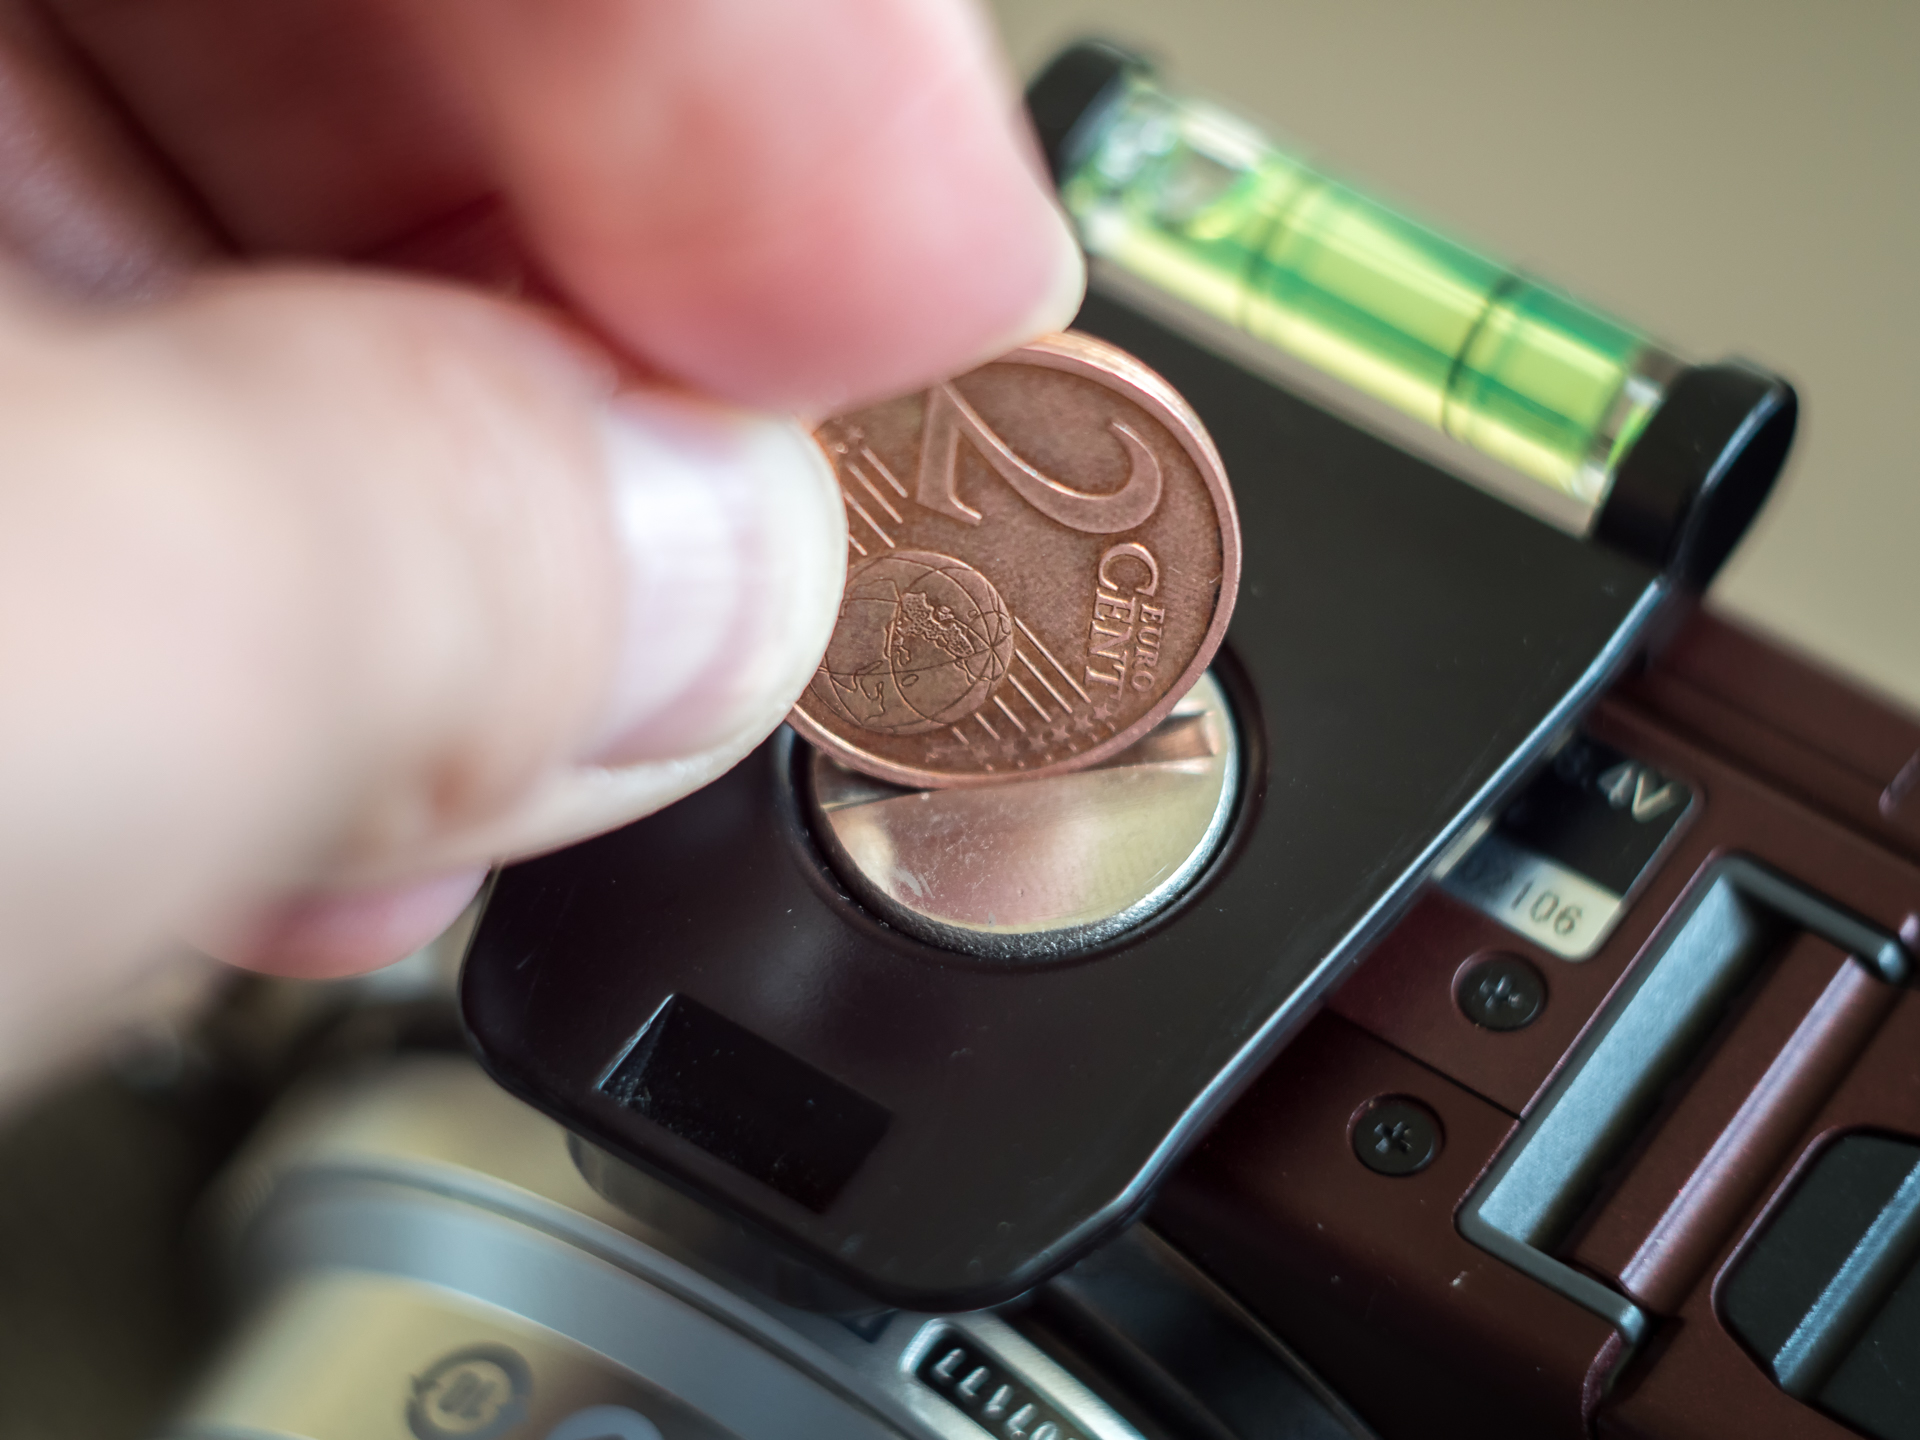
hand, money, human body, eye, organ, helios, geld, panasoniclumixgx8, apeach, anjapietsch, mftm43lumixpanasonic, microfourthird, helios442, 52wochenfotochallenge, 2cent